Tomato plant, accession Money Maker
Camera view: tilt-top (135 deg); turntable rotation: 210 degrees
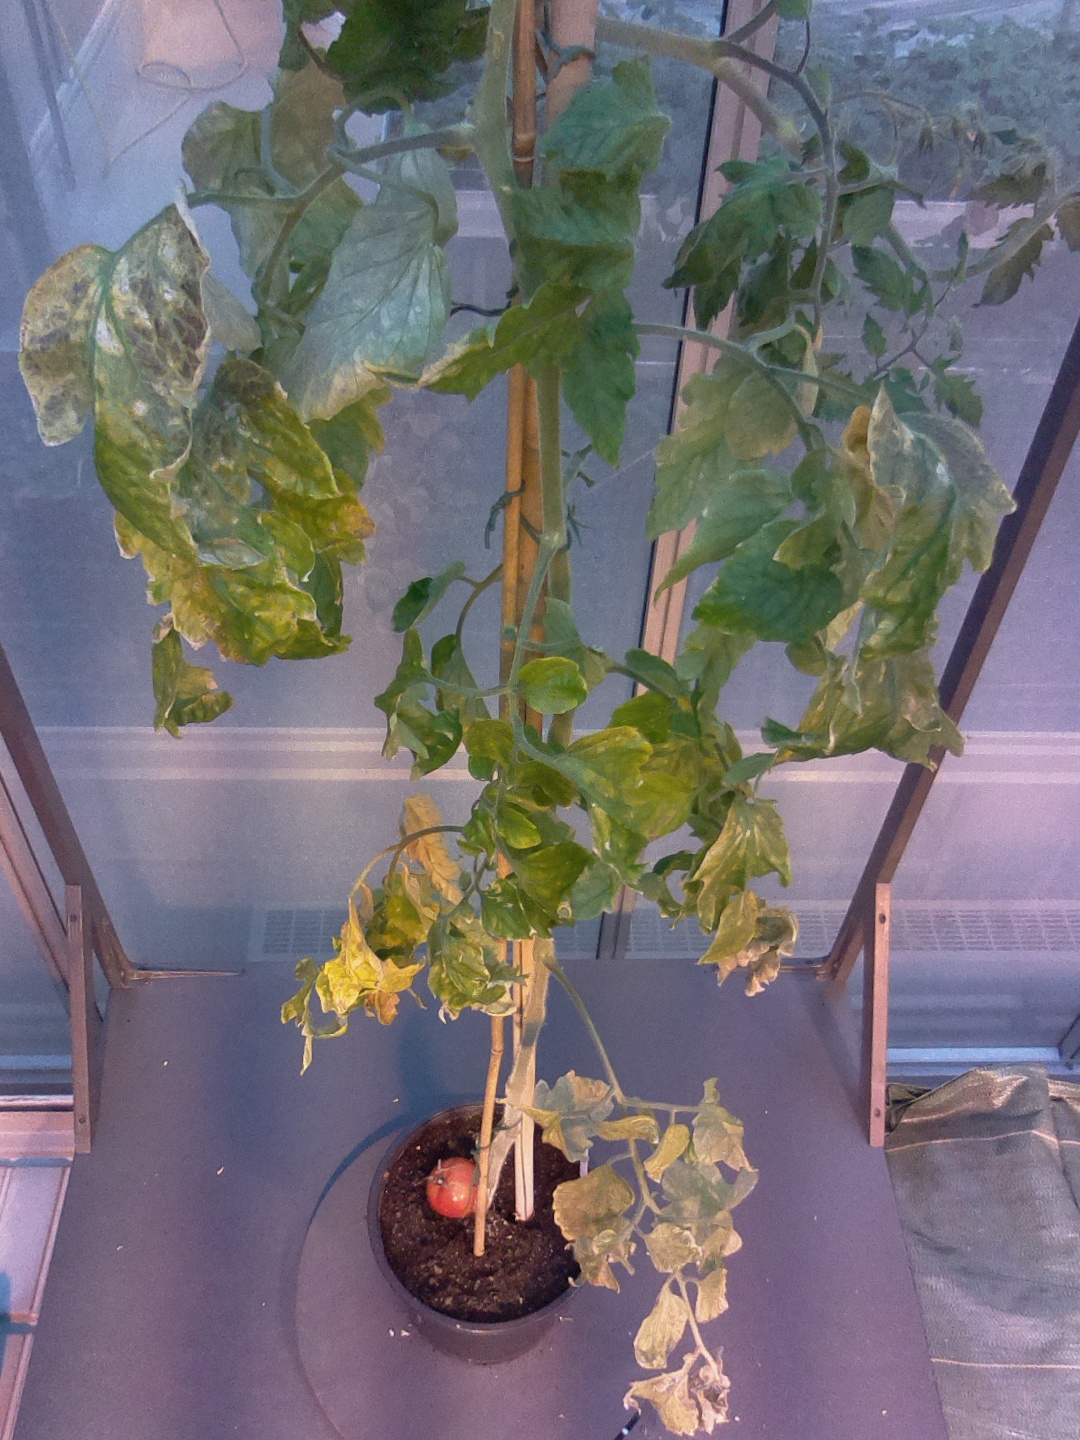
BBCH growth stage 79: 90% -100% of final fruit size